Shire of Lexton

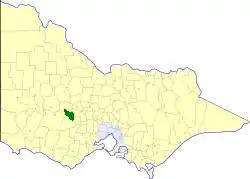
Location in Victoria

The Shire of Lexton was a local government area about northwest of Melbourne, the state capital of Victoria, Australia. The shire covered an area of , and existed from 1860 until 1994.